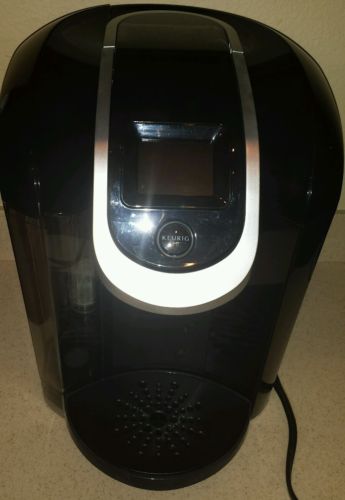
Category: coffee maker